Question: Please indicate a possible affordance area of the badminton_racket that can be used for holding
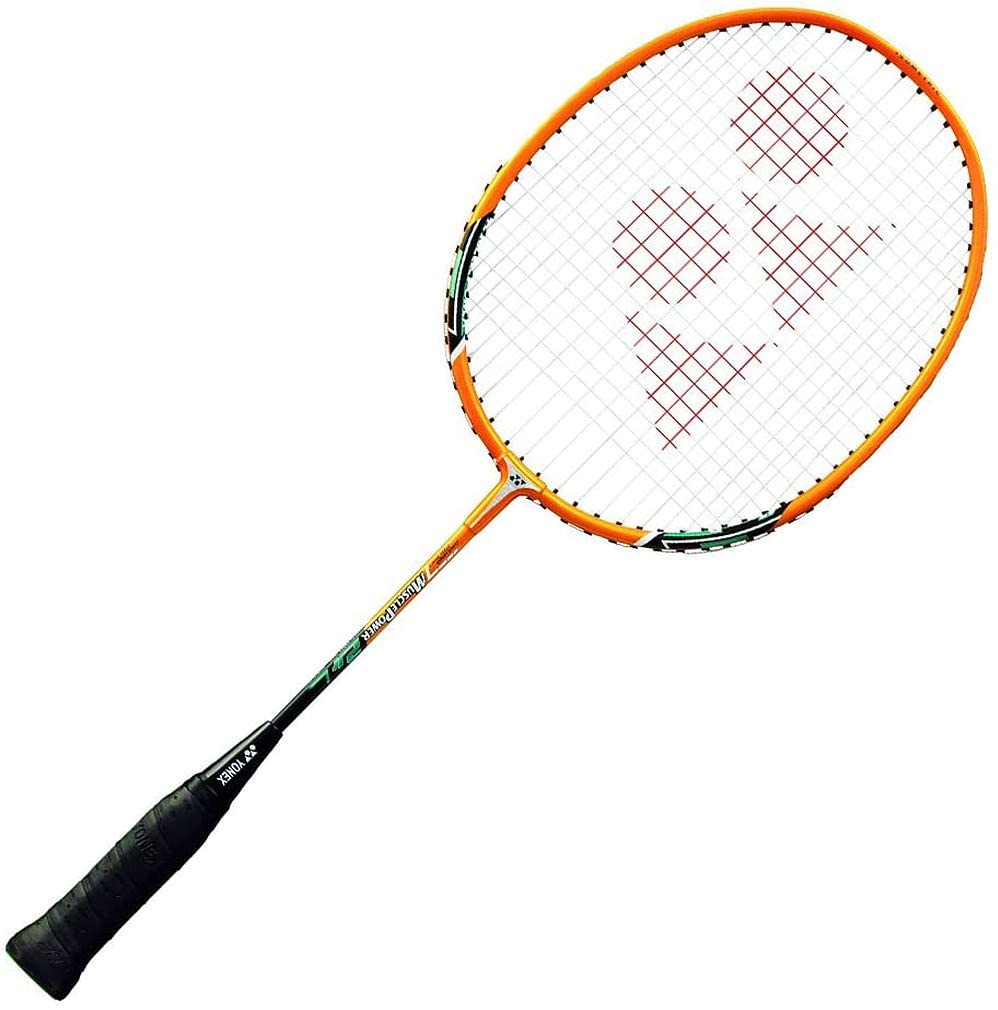
Answer: [22.088, 695.18, 312.331, 994.786]